Infiltration and inflow

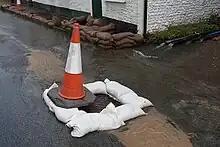
Sanitary manhole inflow due to a flood

Water entering sanitary sewers from inappropriate connections is called "inflow". Typical sources include sump pumps, roof drains, cellar drains, and yard drains where urban features prevent surface runoff, and storm drains are not conveniently accessible or identifiable. Inflow tends to peak during precipitation events, and causes greater flow variation than infiltration. Peak flows caused by inflow may generate a foul flush of accumulated biofilm and sanitary solids scoured from the dry weather wetted perimeter of oversized sewers during peak flow turbulence. Sources of inflow can sometimes be identified by smoke testing. Smoke is blown into the sewer during dry weather while observers watch for smoke emerging from yards, cellars, or roof gutters.